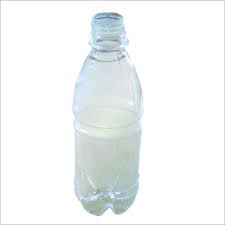
Waste category: plastic